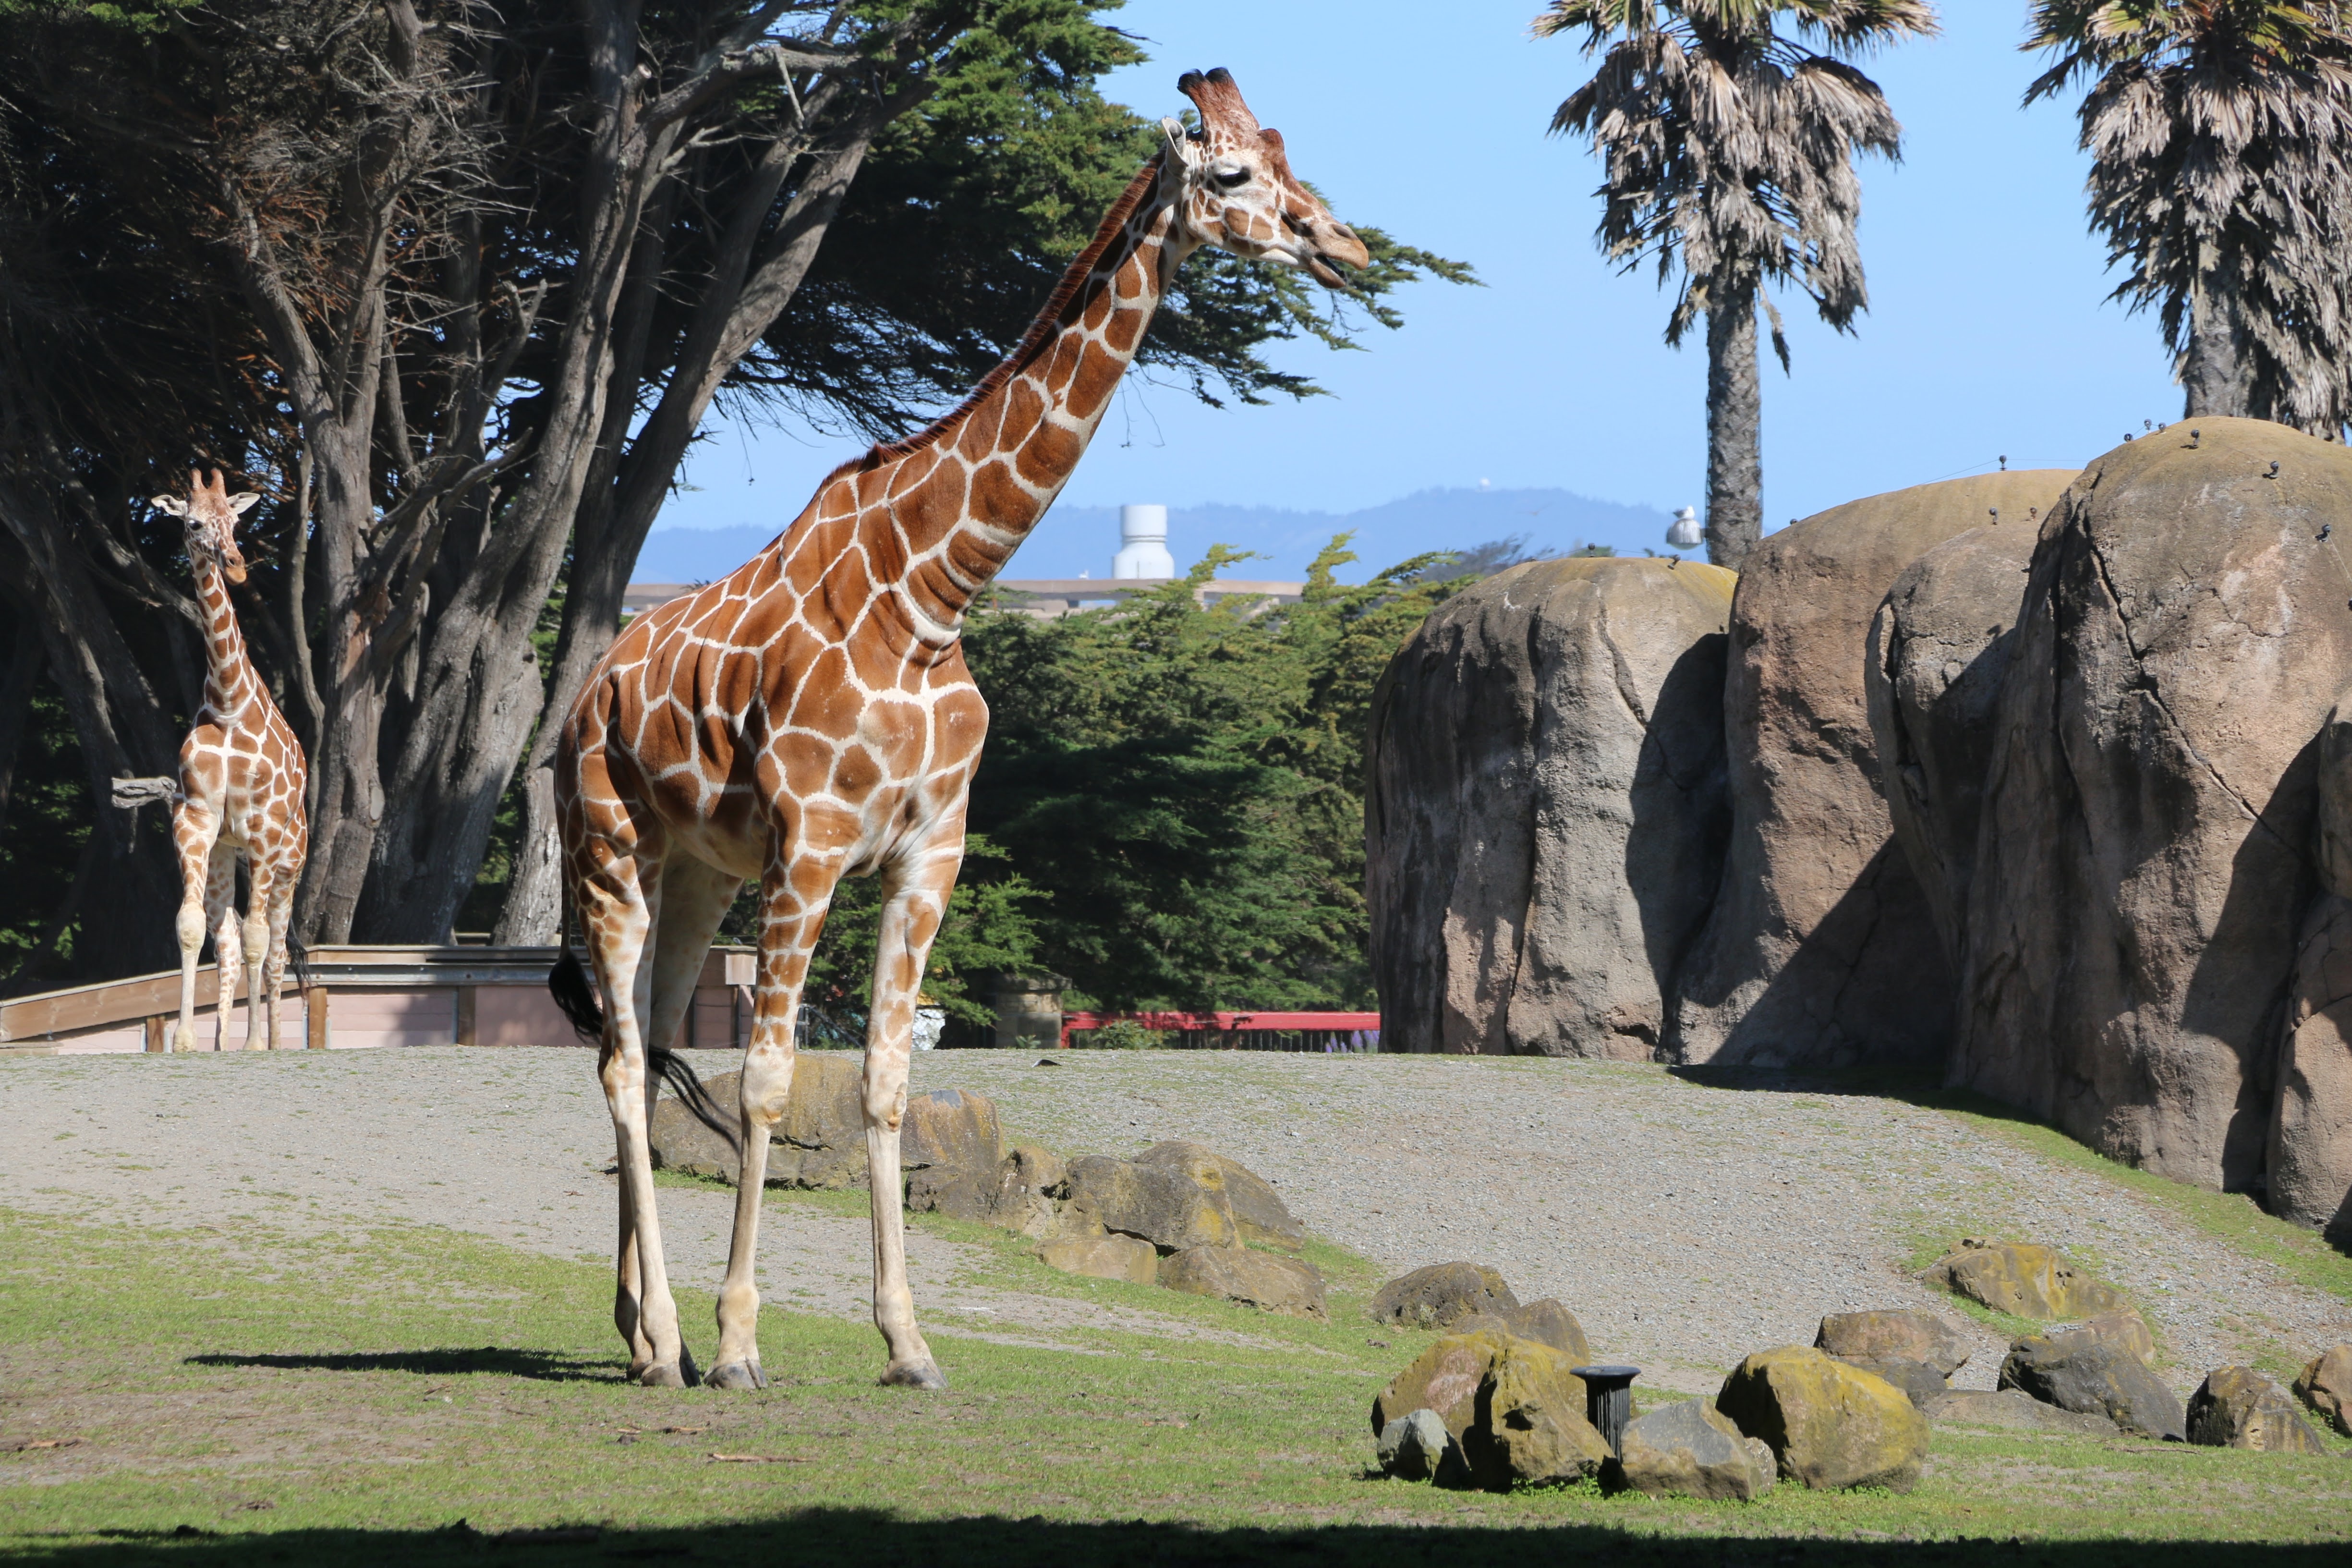
adventure, wildlife, zoo, mammal, fauna, savanna, giraffe, giraffidae